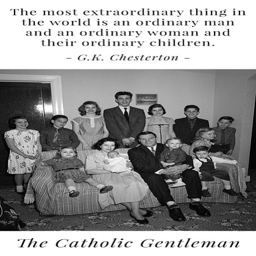
nothing more beautiful than a faithful family .